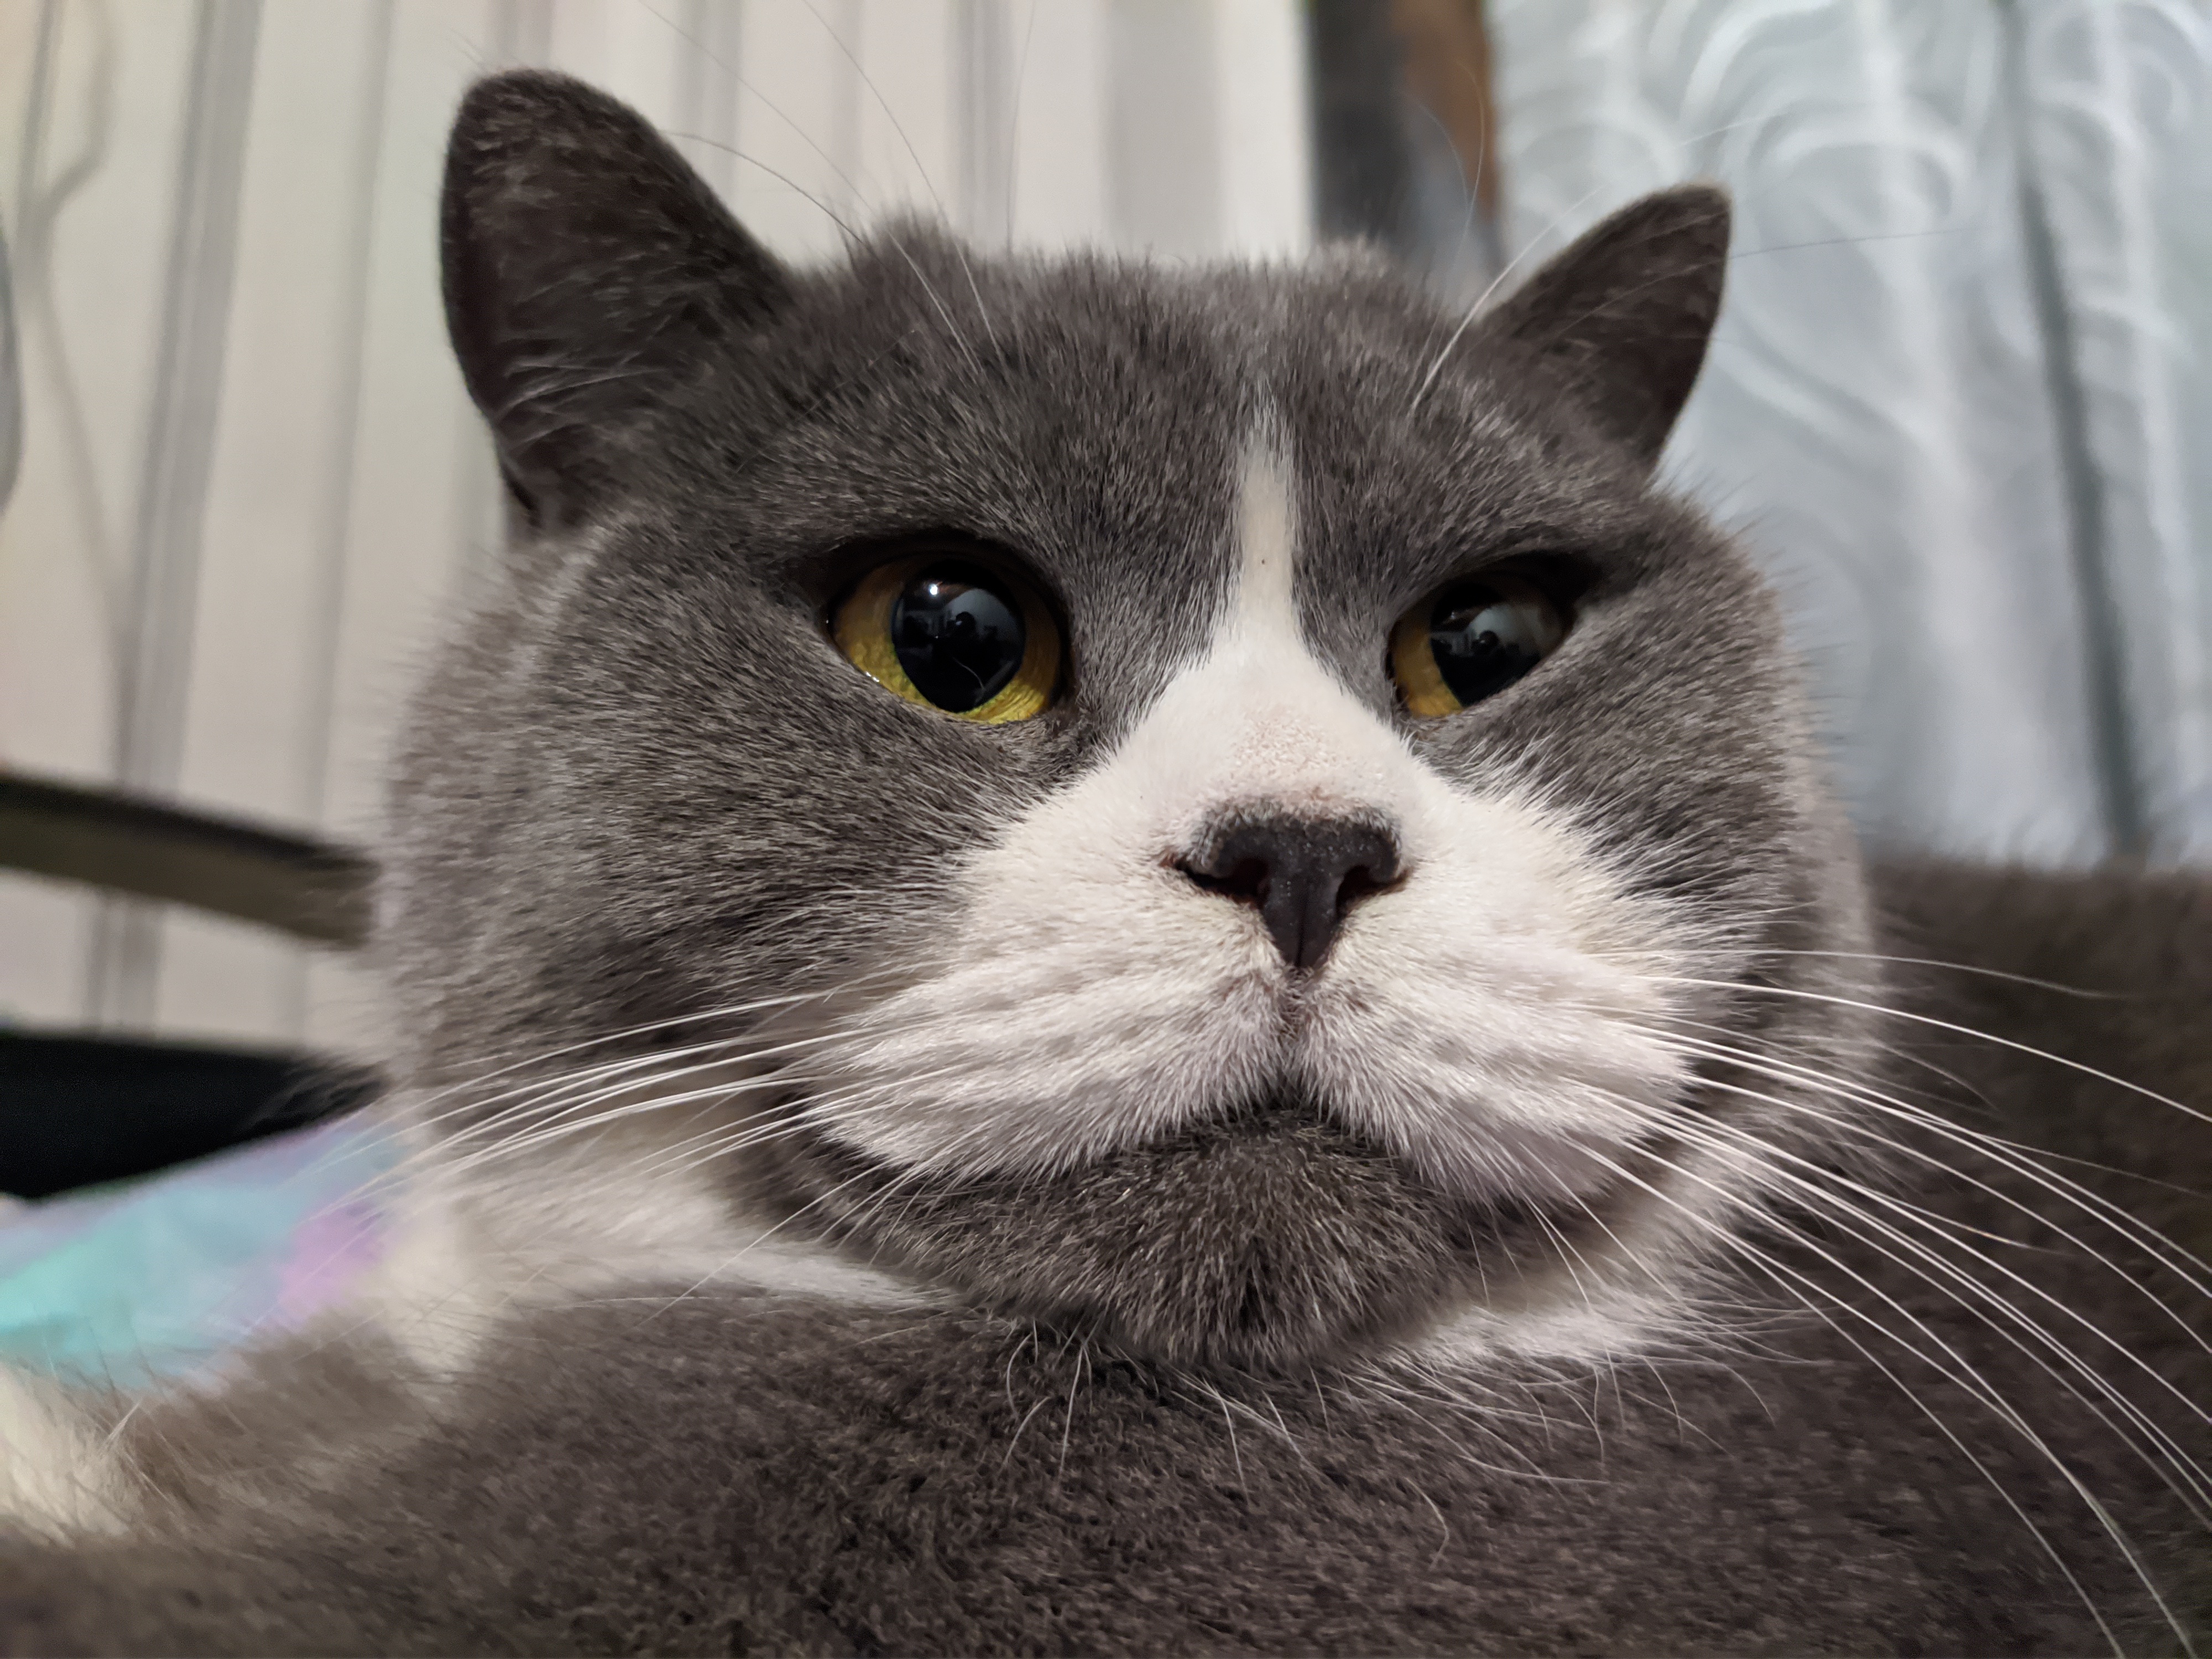
cat, whiskers, vertebrate, small to medium sized cats, felidae, carnivore, iris, snout, terrestrial animal, grey, fur, photography, domestic short haired cat, close up